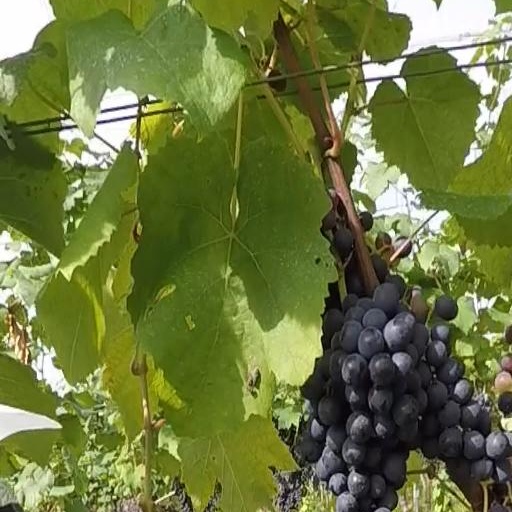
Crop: grape